NBA 2K20

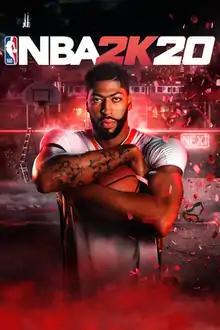
Cover art featuring Los Angeles Lakers player Anthony Davis

NBA 2K20 is a 2019 basketball video game developed by Visual Concepts and published by 2K. Based on the National Basketball Association (NBA), it is the 21st installment in the "NBA 2K" franchise, the successor to "NBA 2K19", and the predecessor to "NBA 2K21". Anthony Davis of the Los Angeles Lakers is the cover athlete for the regular edition of the game, while Dwyane Wade is the cover athlete for the 'Legend Edition' The game is NBA 2K's last 2010s entry.